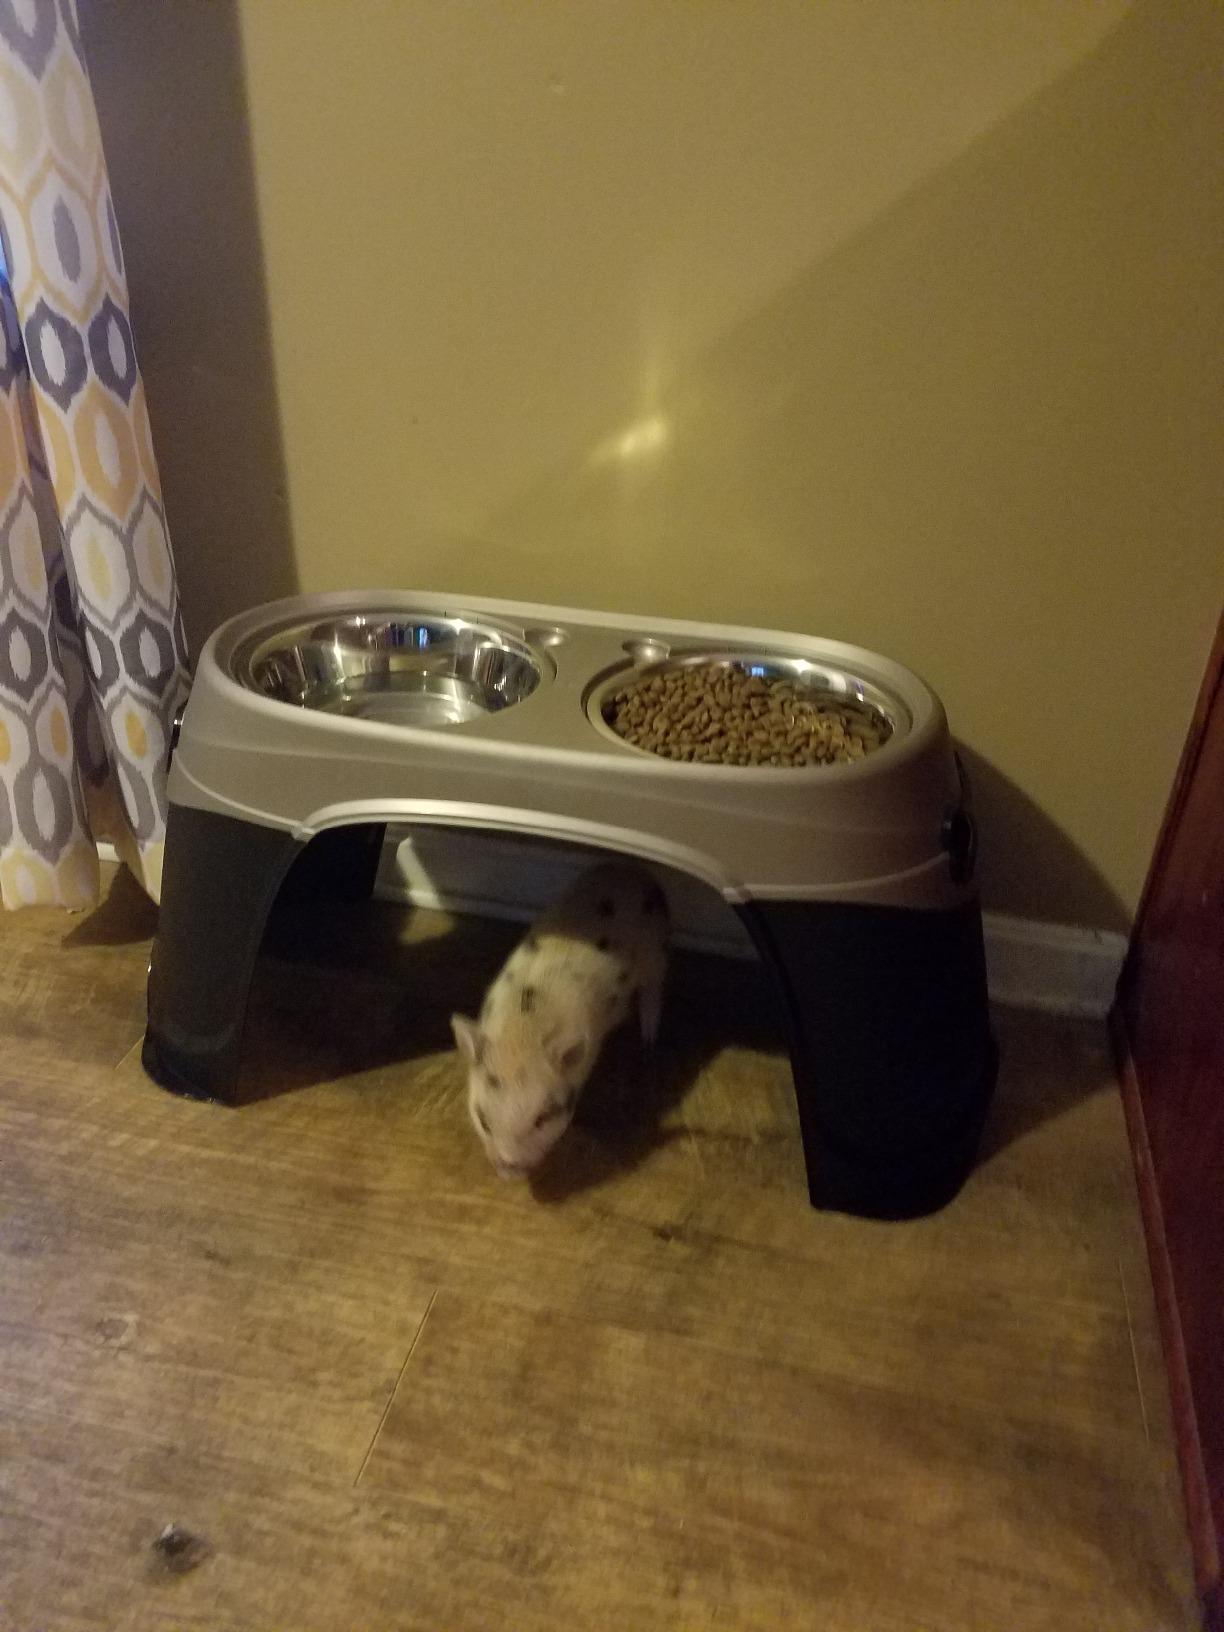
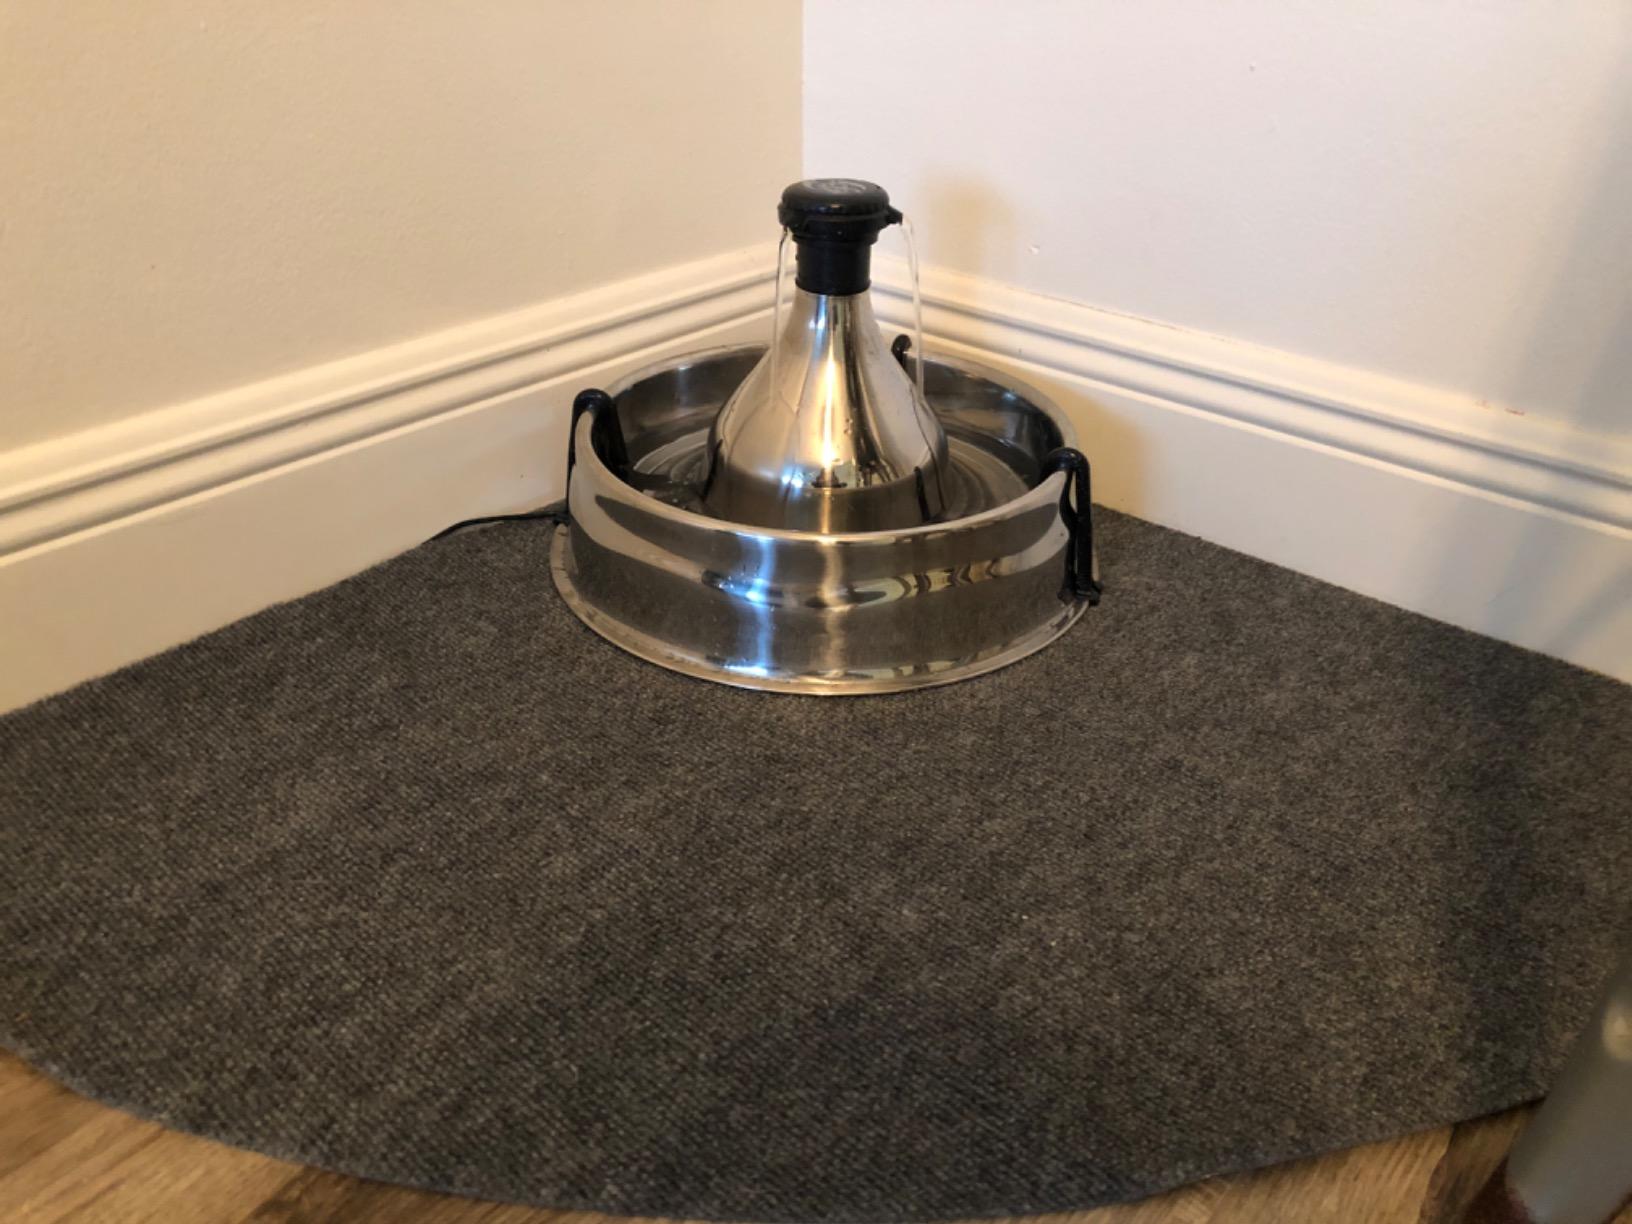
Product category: items_bowl
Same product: no